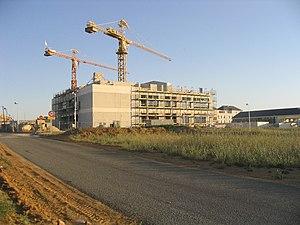
Construction de la médiathèque de Savigny-le-Temple, dans le quartier des Cités-Unies.
Savigny-le-Temple est une commune française, située dans le département de Seine-et-Marne en région Île-de-France. Village rural à l'origine, cette commune a fait partie de la ville nouvelle de Sénart, et connaît alors une hausse spectaculaire de sa population.